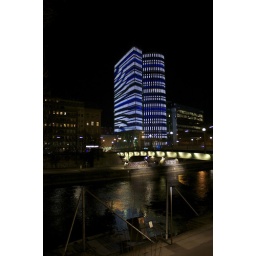
This building has LEDs all over it and was constantly changing. Sometimes it was showing some soccer video